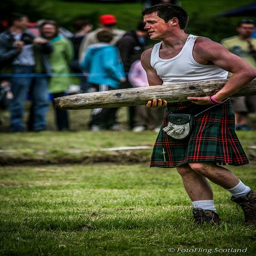
hopefully , we can find a games to go to when you are here in january .